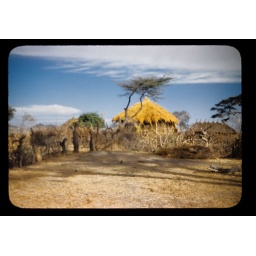
Ethiopian house protected with fence made of thorn branches, near Nazareth, Ethiopia around 1949.